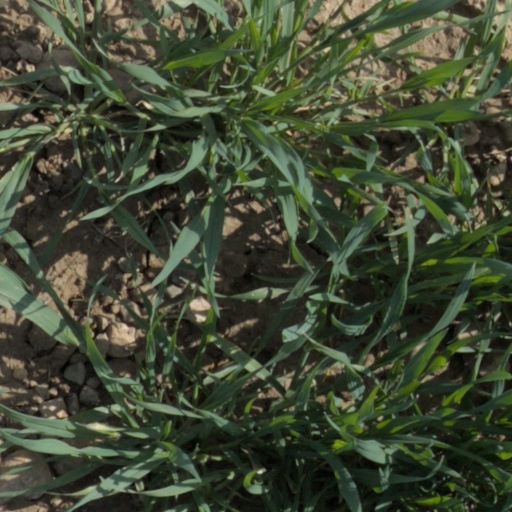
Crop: wheat